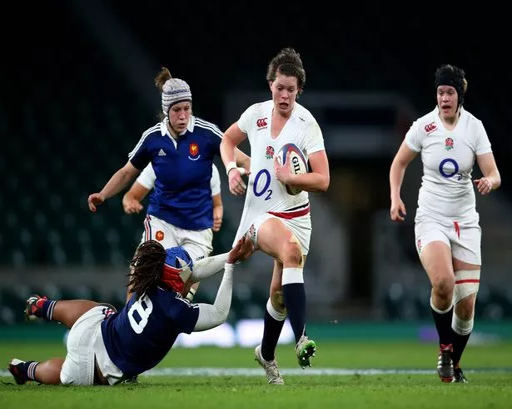
person is hauled down by person during match